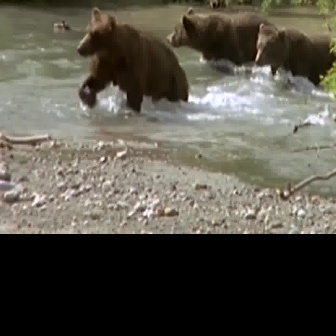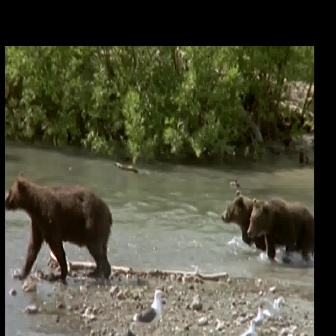
  Please identify the target specified by the bounding box [73,4,189,120] in the first image and locate it in the second image. Return the coordinates in [x_min,y_min,x_max,y_max] format.
Answer: [4,171,113,279]